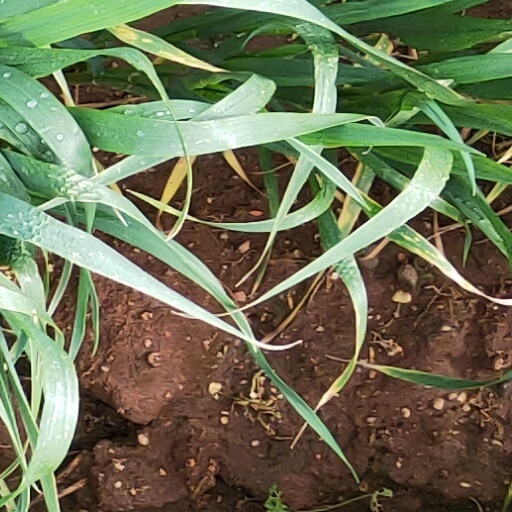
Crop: wheat